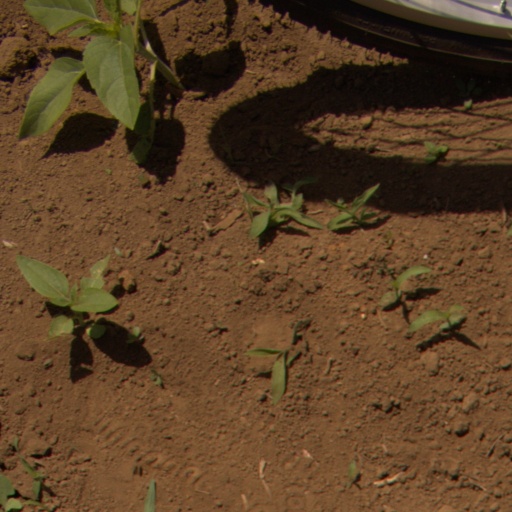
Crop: Jerusalem artichoke